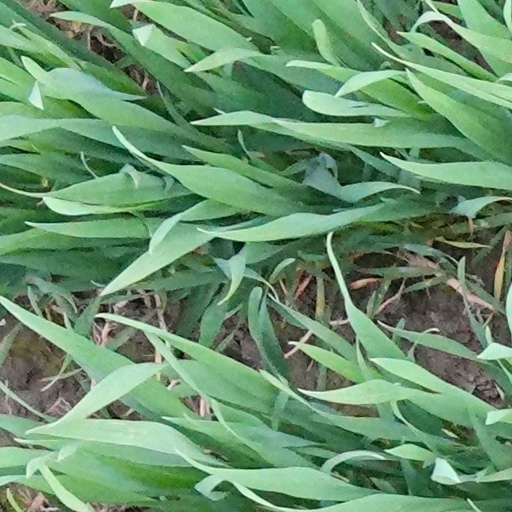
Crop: wheat